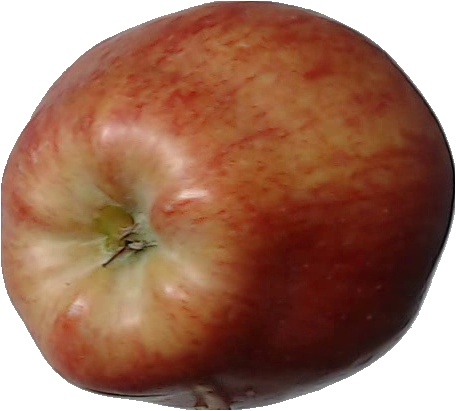
Label: apple_red_1